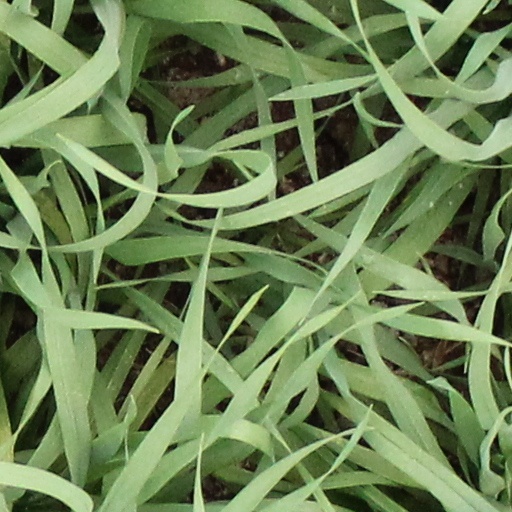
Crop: wheat